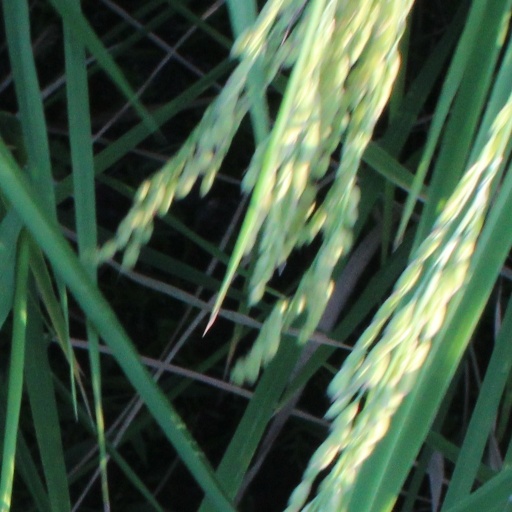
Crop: rice